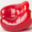
Label: sweet_pepper